Adullam

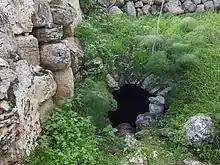
Cave-like structure at the Upper site of Adullam

The "Adullam" mentioned in the Hebrew Bible is thought to be identical with "Tell Sheikh Madkhur". The so-called "Biblical period", for time reference-sake, has been referred to by historians and archaeologists as the Late Bronze Age and the Iron Age, meaning, the Late Canaanite and Israelite periods, respectively. A.F. Rainey recognized Adullam ("Kh. esh-Sheikh Madhkûr") as a Late Bronze Age site.